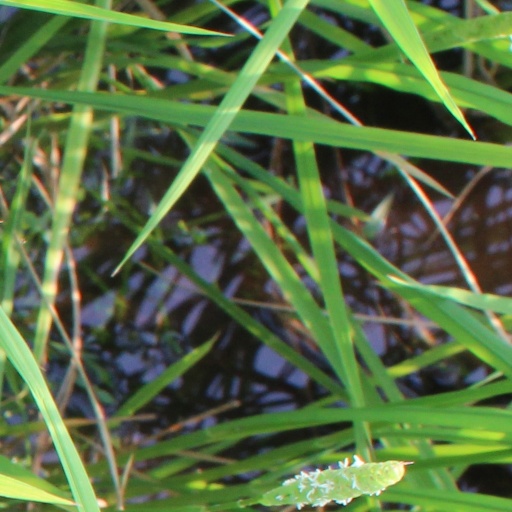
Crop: rice